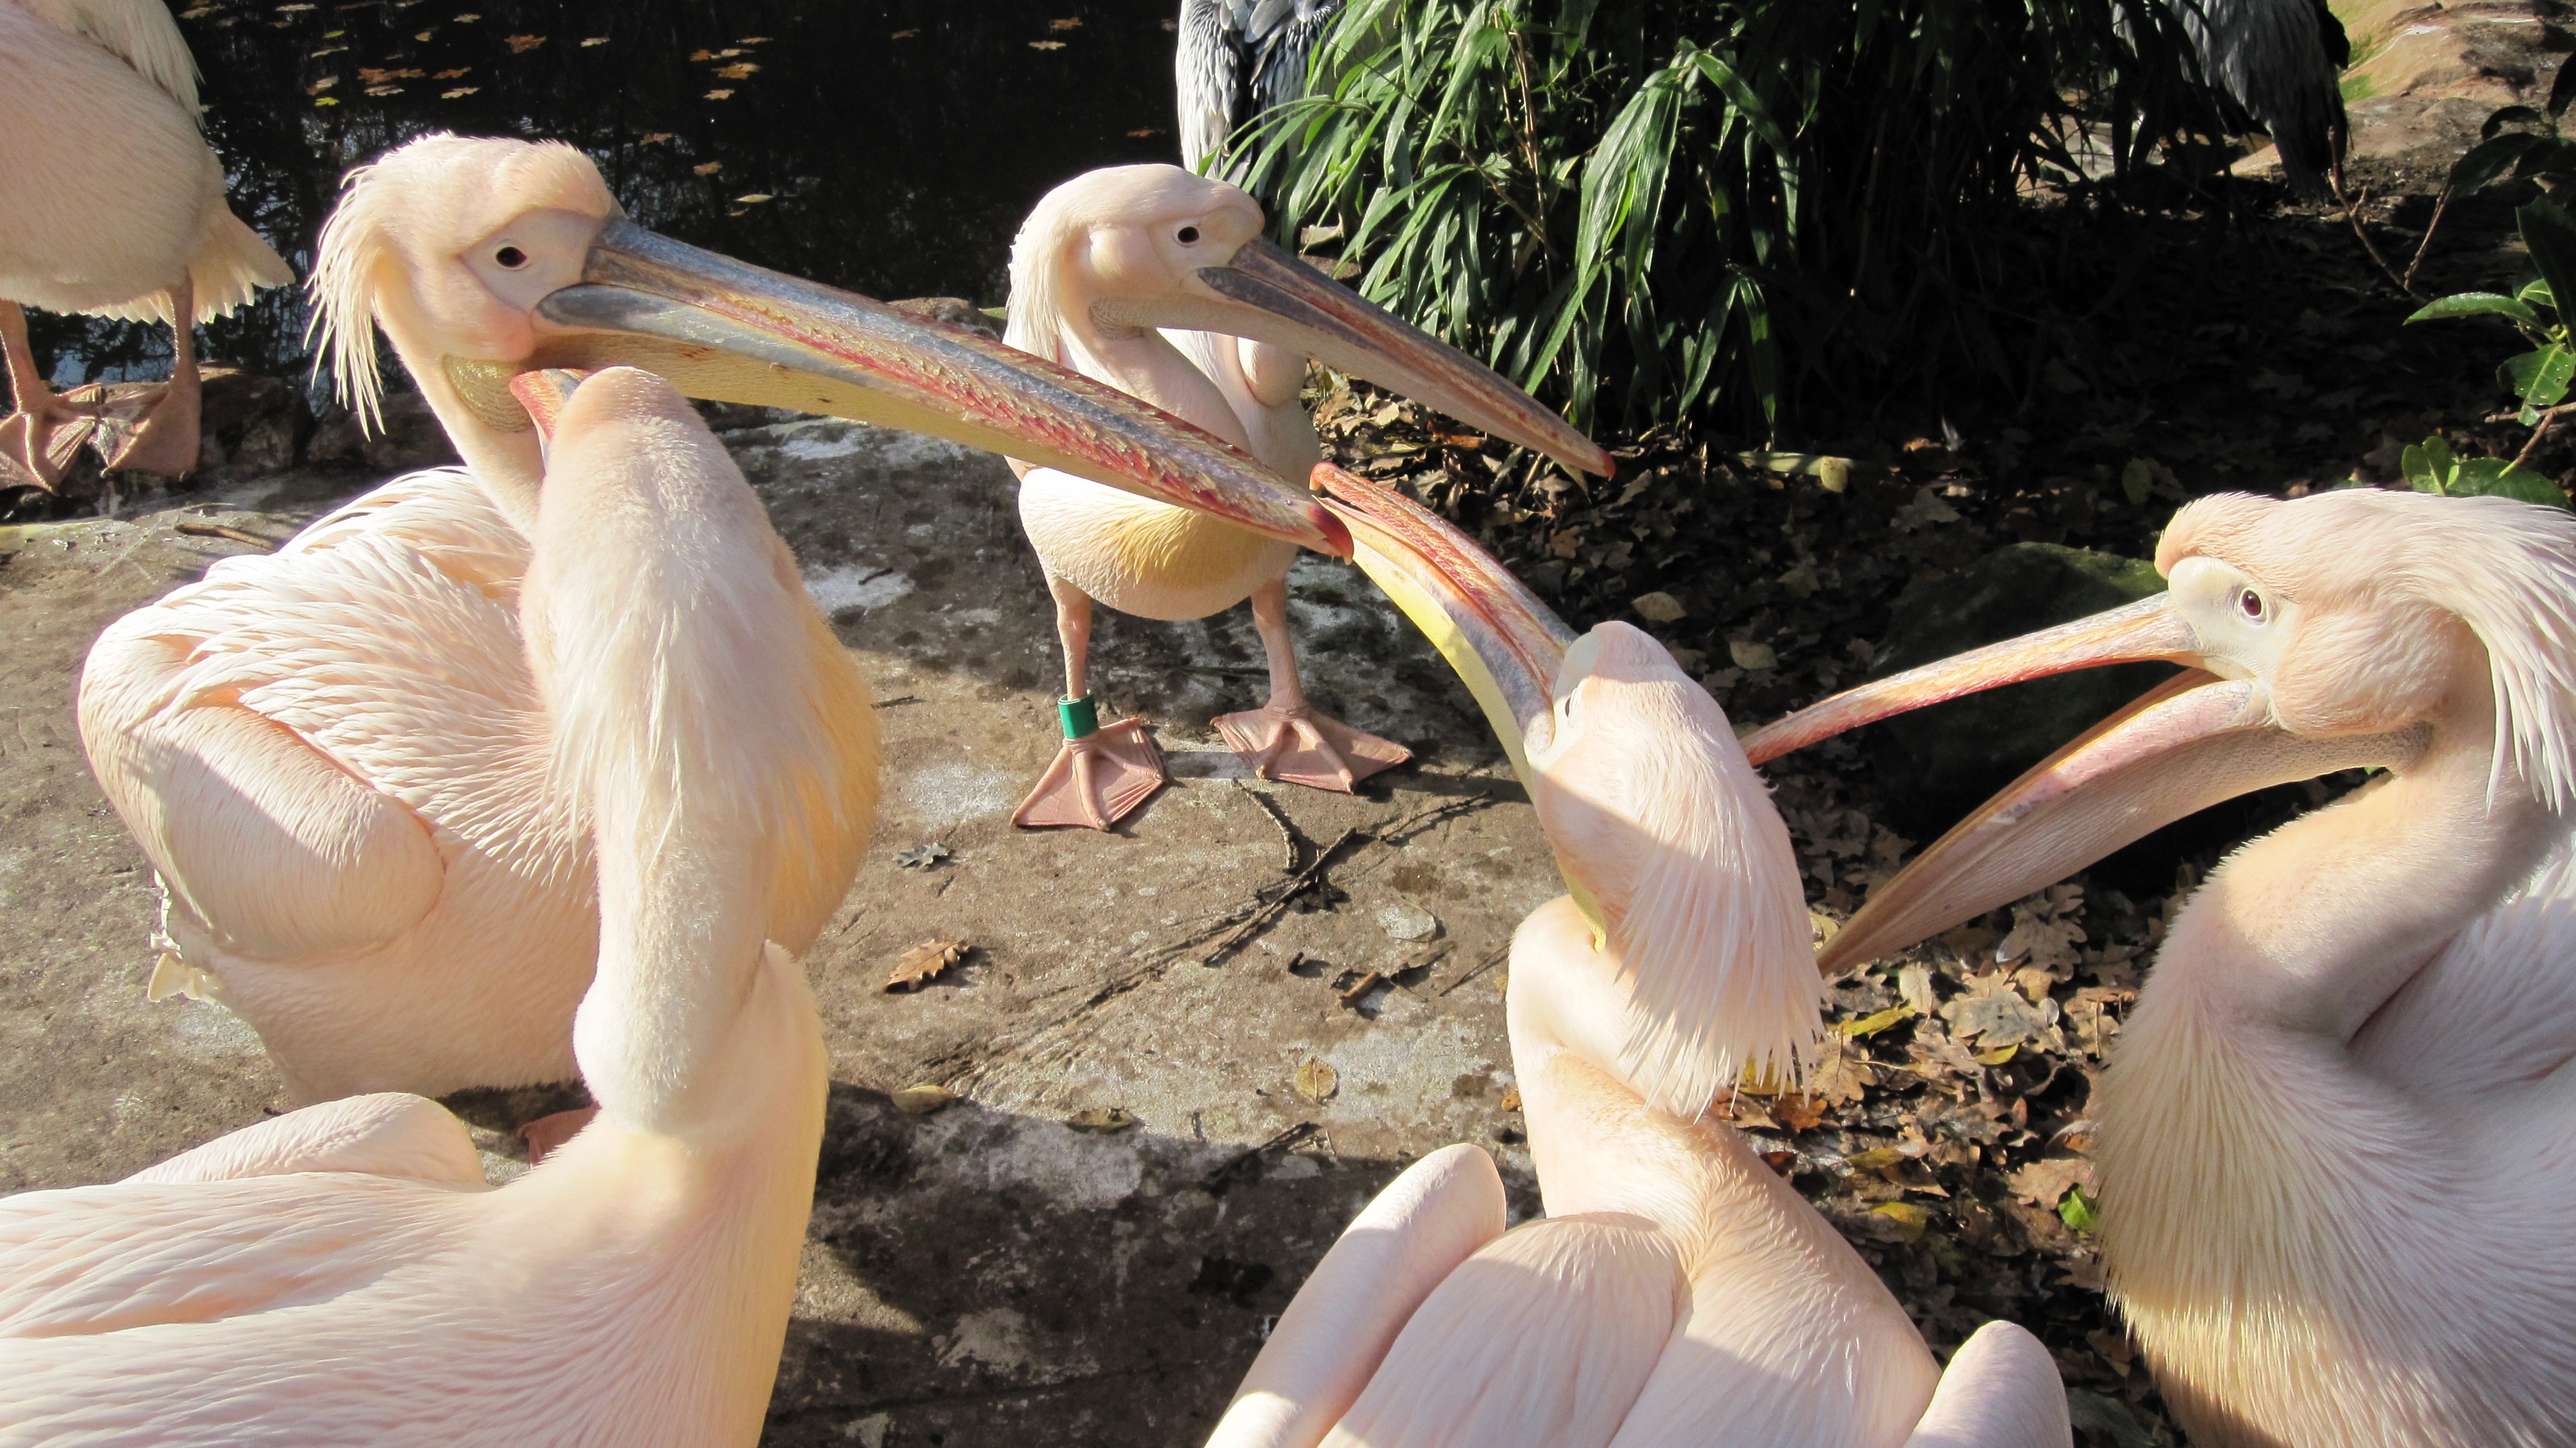
bird, pelican, seabird, wildlife, zoo, beak, fauna, pelikan, water bird, pelecaniformes, lower saxony, adventure zoo, zoo hannover